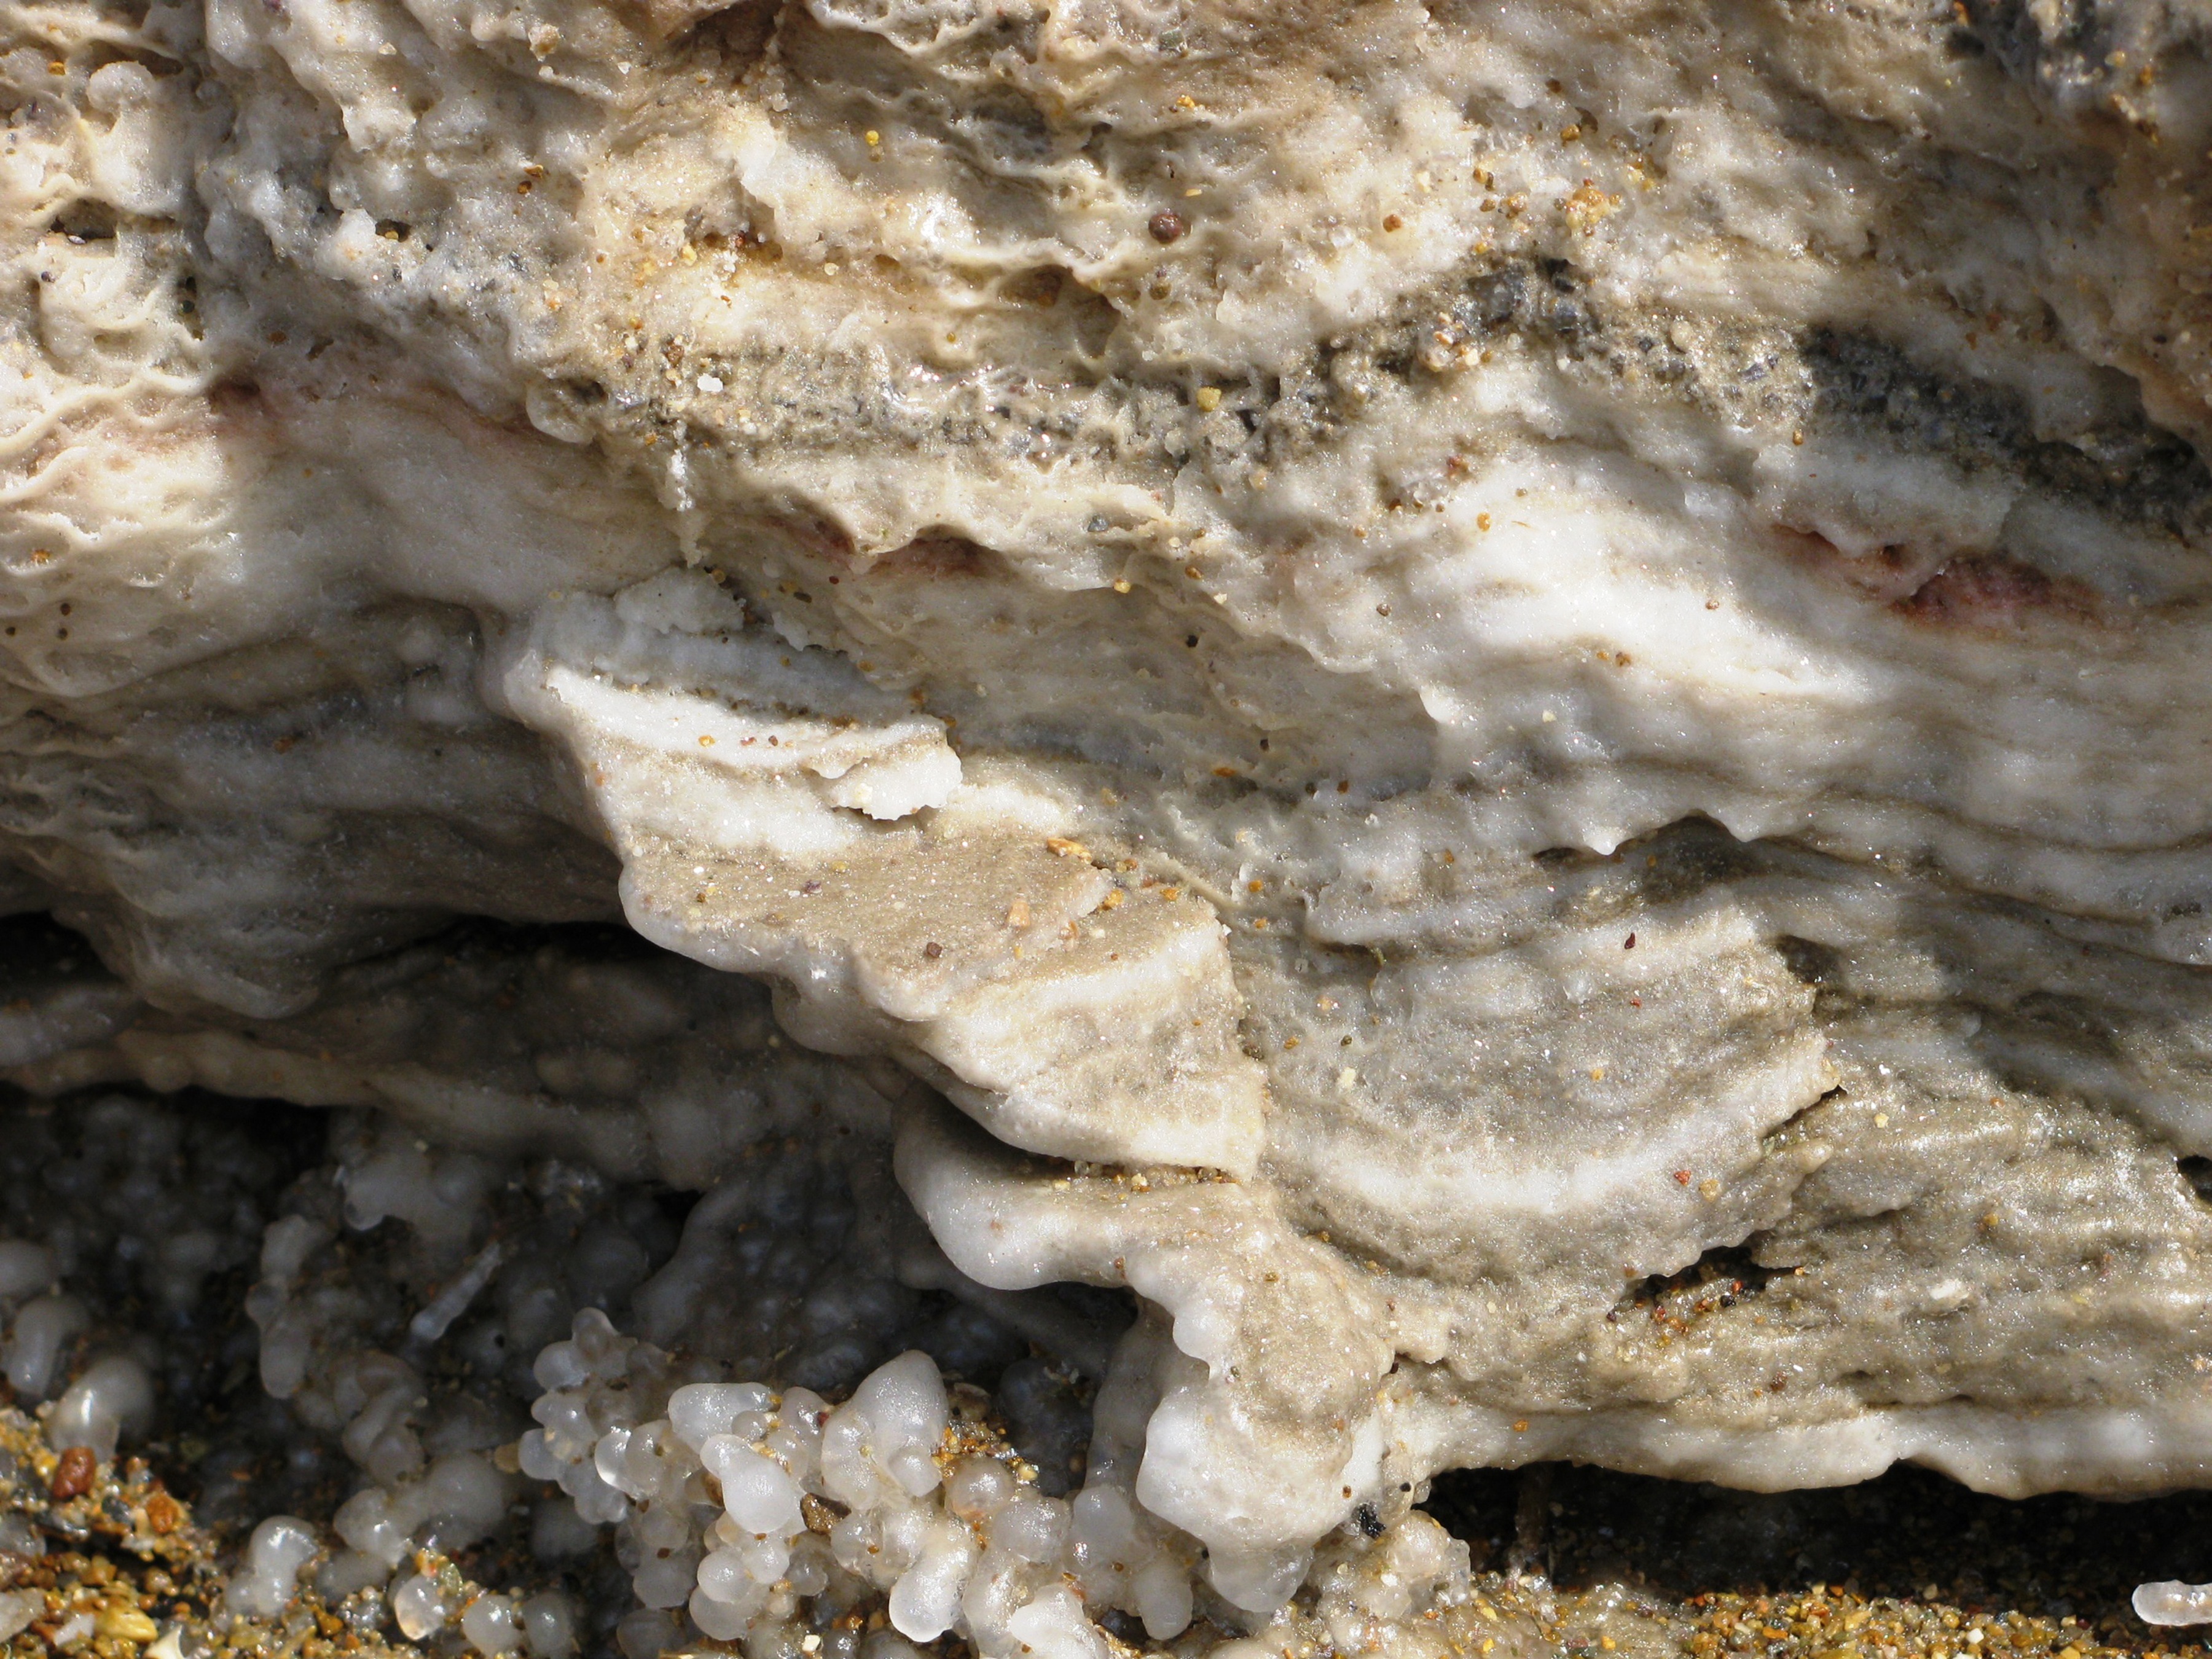
rock, formation, cave, soil, salt, material, jordan, geology, spa, mineral, dead sea